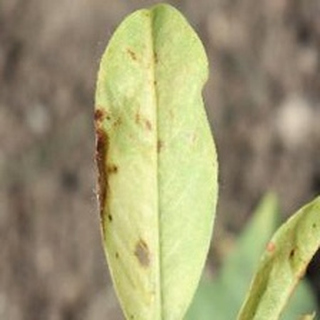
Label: groundnut_nutrition_deficiency